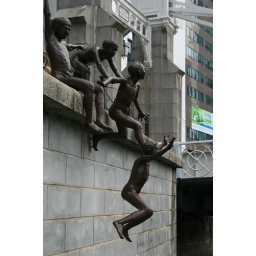
Boys jumping in water